Dorinish

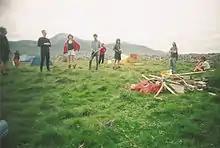
Artists on Dorinish island, summer 2011

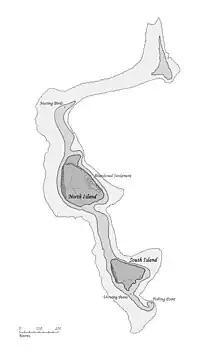
Map of Dorinish Island

The island was previously owned by John Lennon, who purchased the island in 1967 for £1,700. Previously used by sailing ships for its stones, the island became a place of peace for Lennon and his family. After his divorce from wife Cynthia, the island went unused until Lennon invited "King of the Hippies" Sid Rawle and Timi Walsh to establish a commune on the island in 1970. For the next two years, a group of roughly 25 hippies called Dorinish home, growing their own vegetables and raising children. They called themselves 'the Diggers' and Rawle would later say "Dorinish was heaven and it was hell".